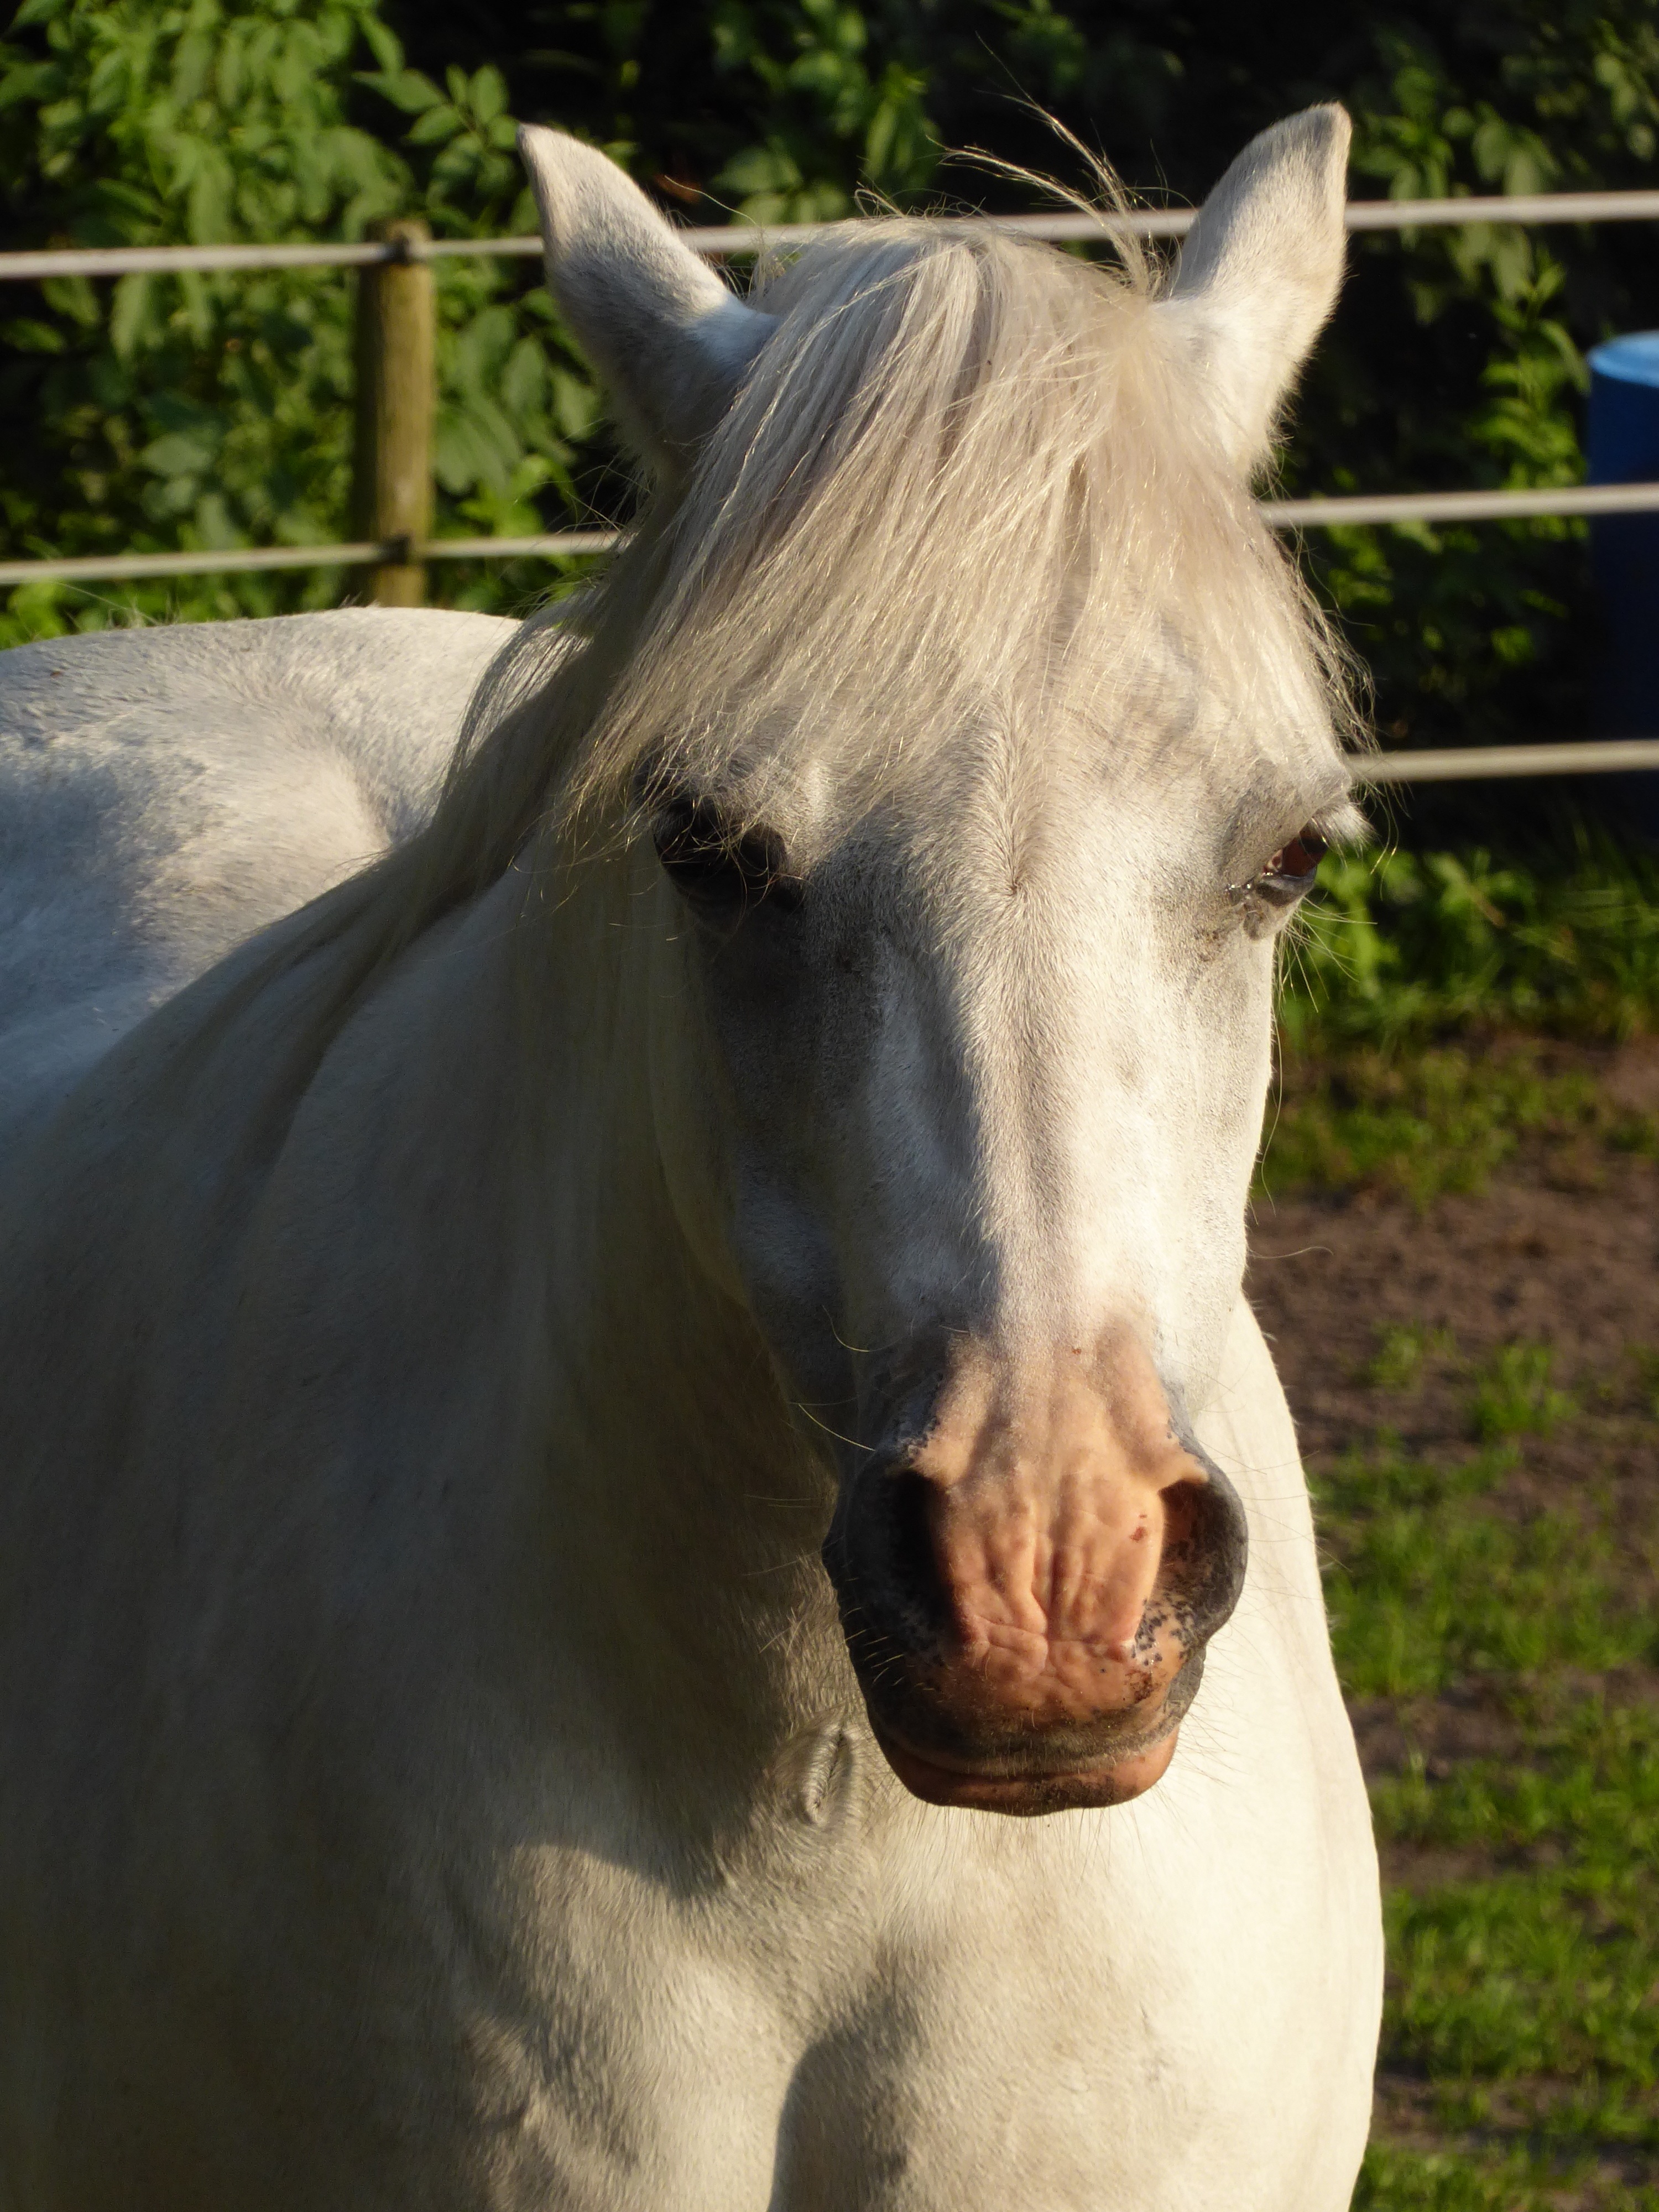
sun, horse, mammal, stallion, mane, horses, vertebrate, mare, foal, colt, welsh pony, horse like mammal, mustang horse